Robert Reid (author)

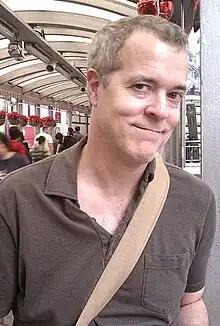
Rob Reid

Robert H. Reid (born October 2, 1965) is an American author and entrepreneur. He is the author of two cyberthriller novels, "Year Zero: A Novel", and "After On: A Novel of Silicon Valley", as well as a non-fiction book, "Architects of the Web", about the rise of the internet business. Reid is the founder of Listen.com Inc., which created the Rhapsody digital music service.